Linley Halt railway station

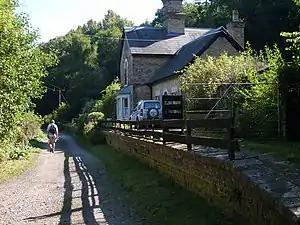
The site of Linley Halt, in 2007

Linley, later Linley Halt, was a small railway station on the Severn Valley line in Shropshire, England.